Waking Madison

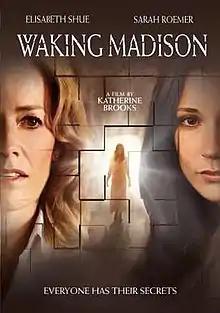
Film poster

Waking Madison (originally titled Mad World) is a 2011 American independent drama film written and directed by Katherine Brooks and starring Sarah Roemer and Elisabeth Shue.